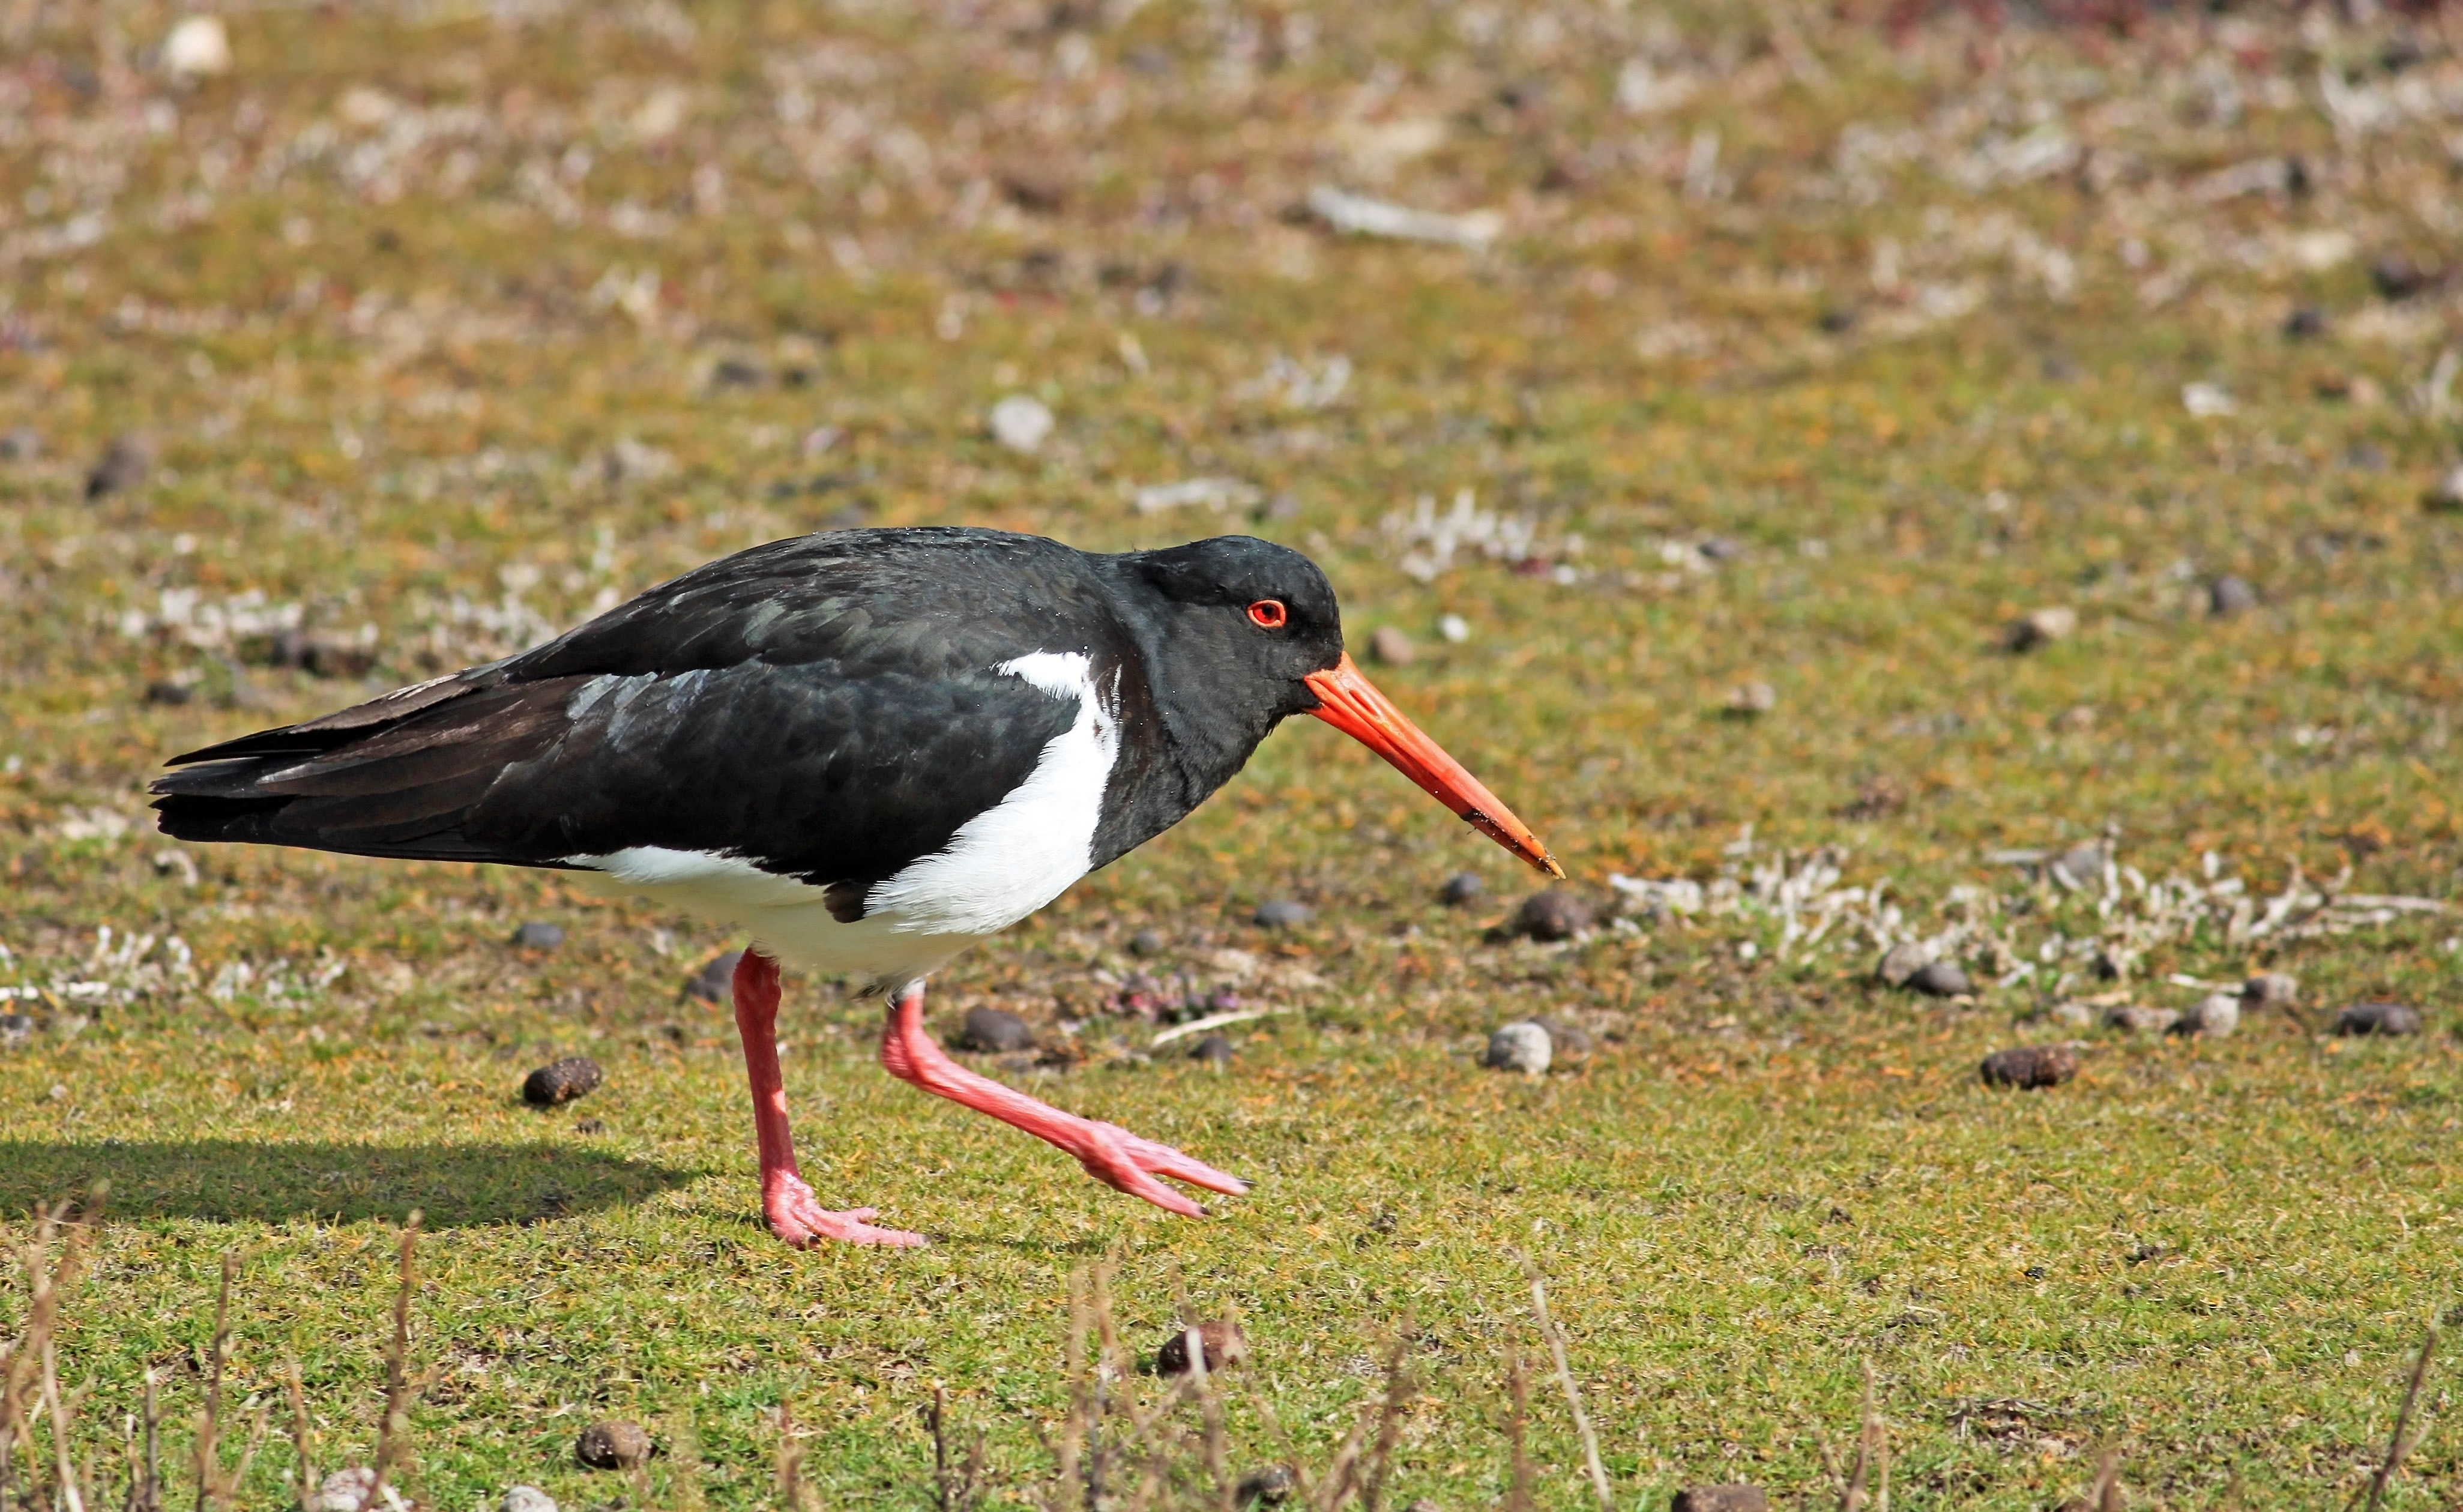
bird, wildlife, beak, fauna, oystercatcher, intervention, shorebird, sea birds, organism, red beak, charadriiformes